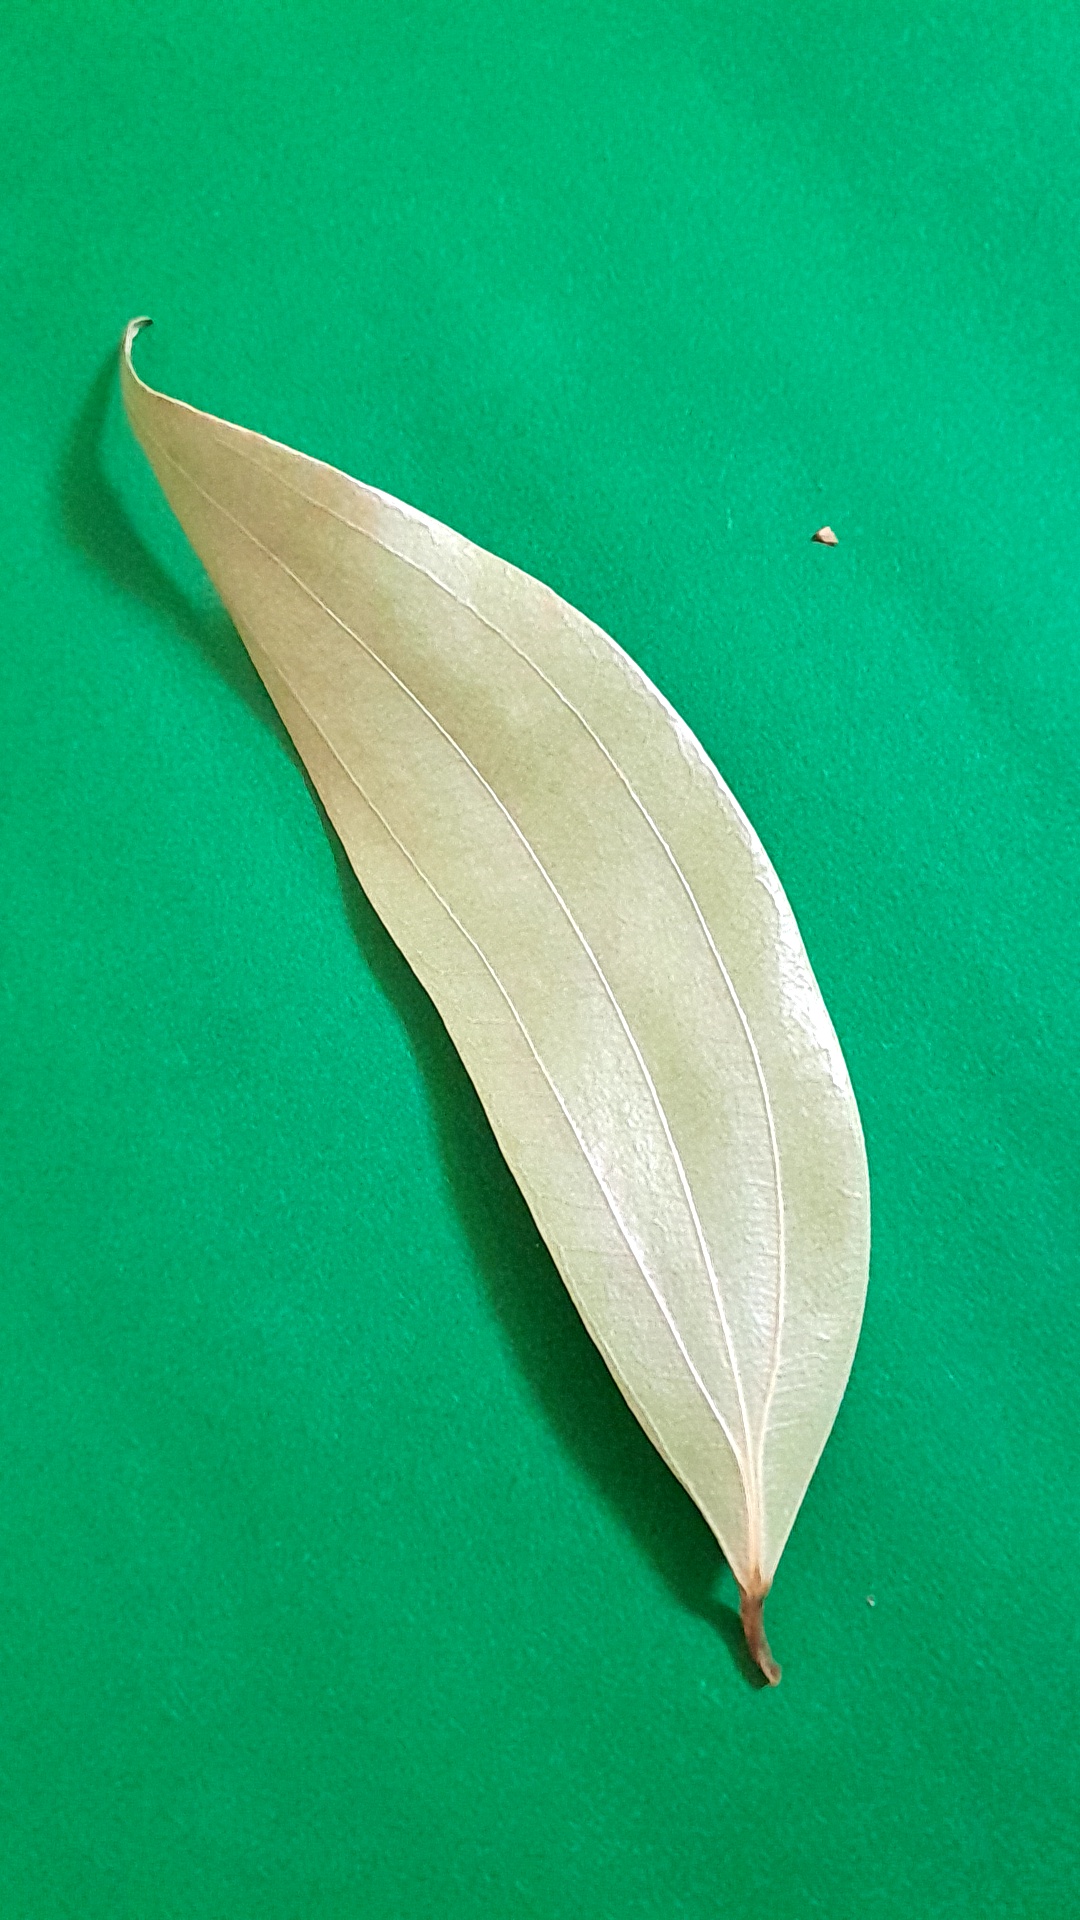
Label: Dry Leaf